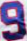
Number: 9